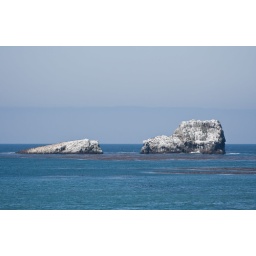
I think the white stuff all over these big rocky outcrops out in the Pacific is bird poo.